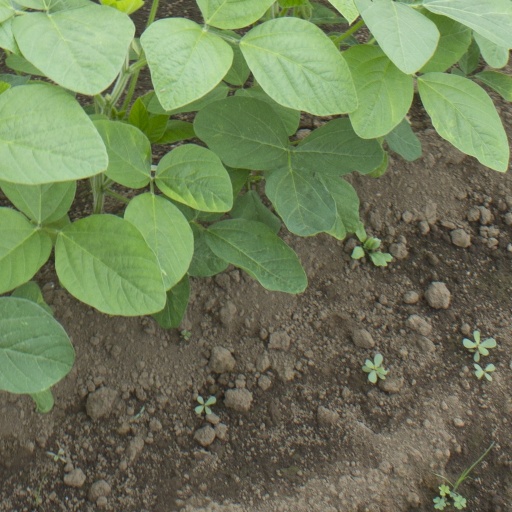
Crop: soybean